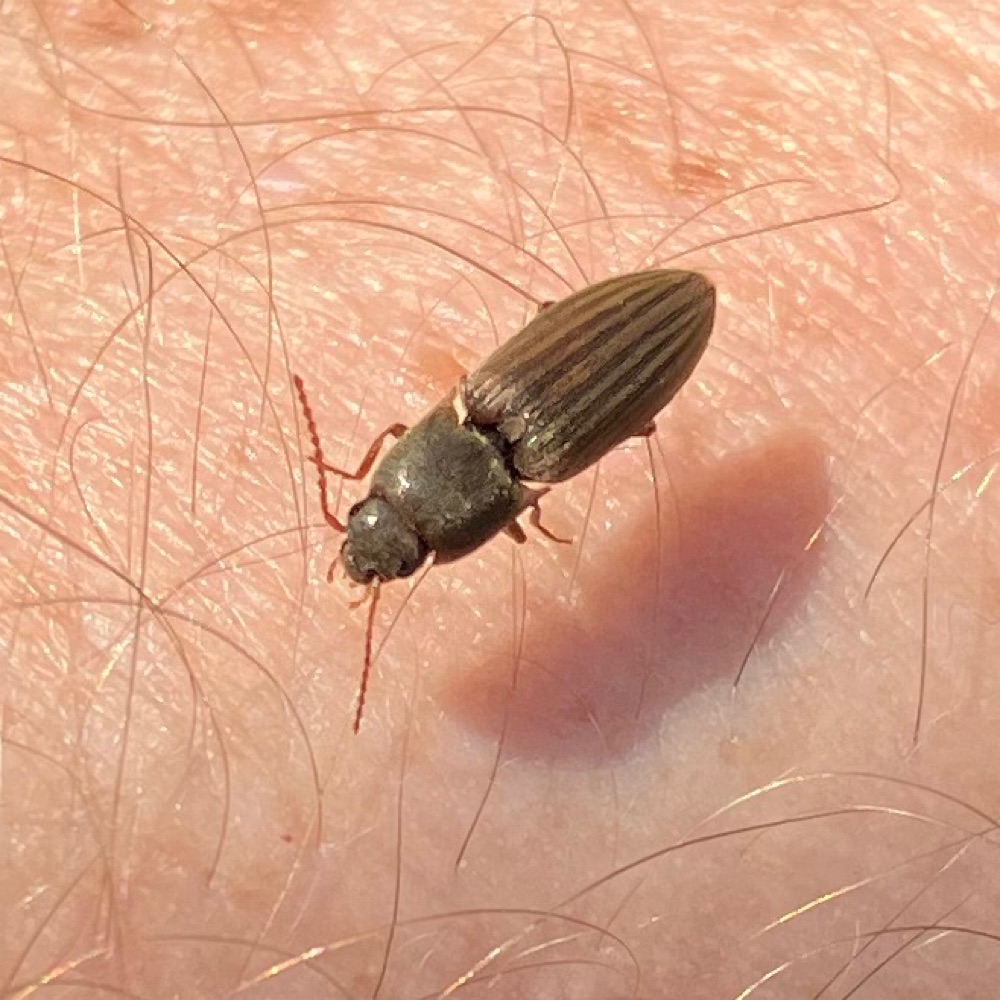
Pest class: clickbeetles_wireworms